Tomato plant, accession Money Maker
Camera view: horizontal (90 deg, fisheye); turntable rotation: 150 degrees
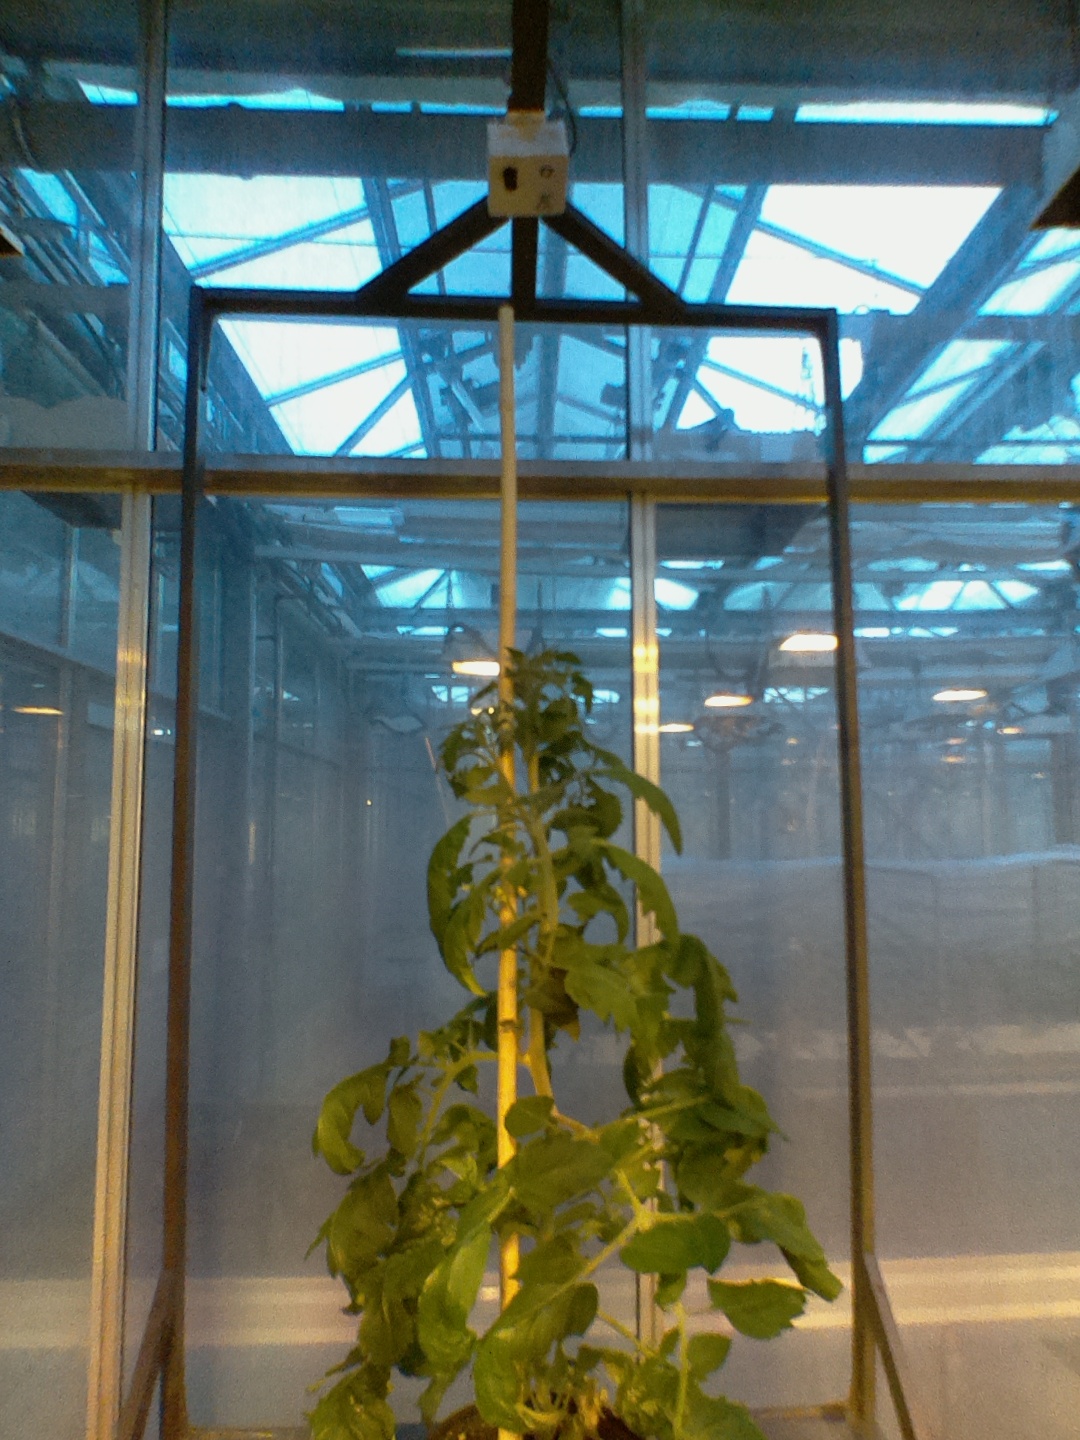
BBCH growth stage 62: 20%-30% of flowers open